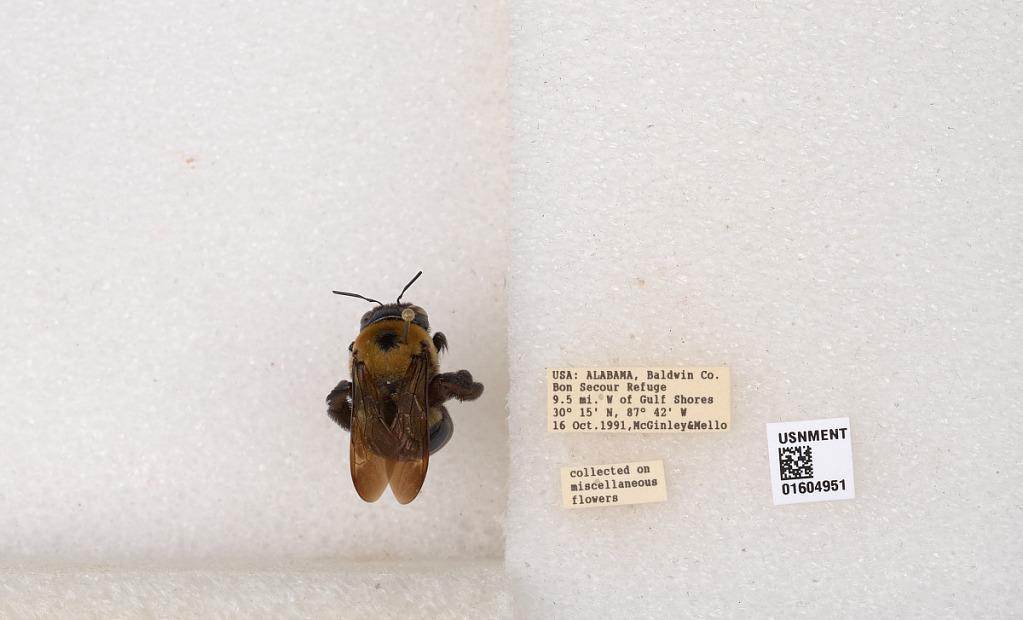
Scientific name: Xylocopa (Xylocopoides) virginica virginica (Linnaeus)
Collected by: McGinley & Mello
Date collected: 1991-10-16
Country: United States
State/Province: Alabama
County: Baldwin
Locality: Bon Secour Refuge, 9.5 mi. W of Gulf Shores
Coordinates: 30.25, -71.1711